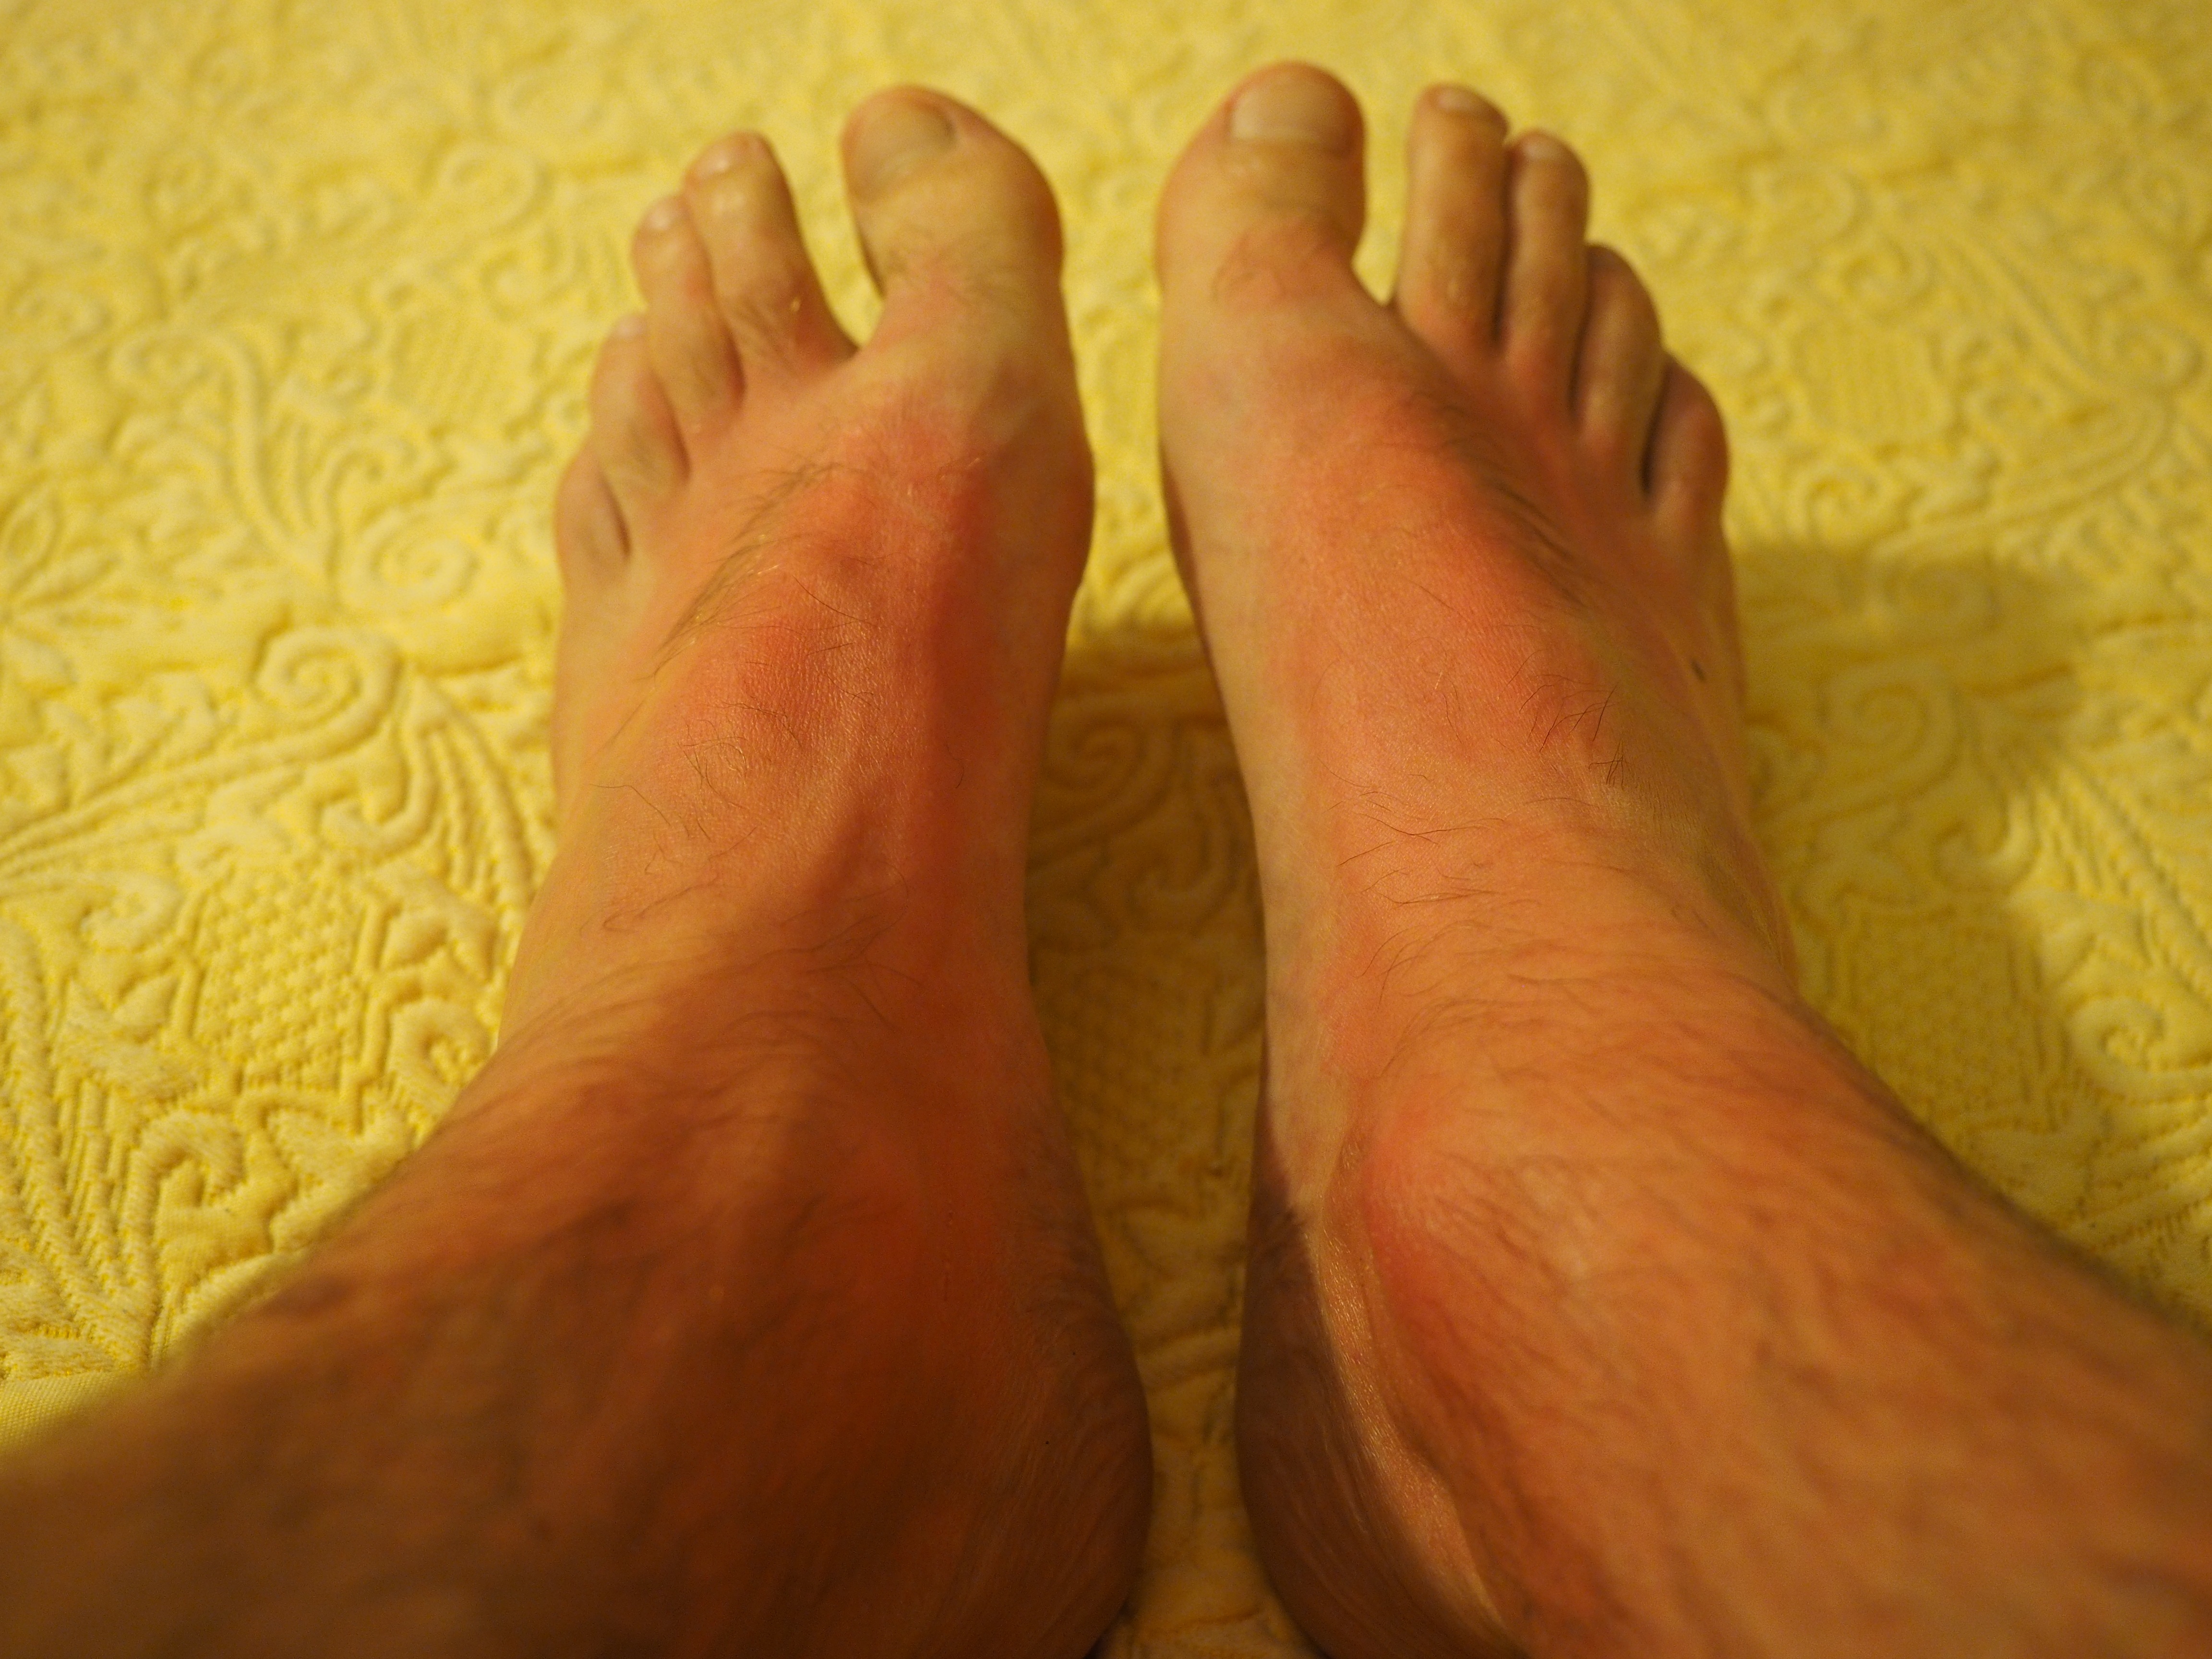
hand, man, sun, feet, allergy, leg, finger, red, foot, yellow, arm, nail, heat, close up, human body, skin, pain, toe, risk, burned, sunburn, part of the body, dermatology, flushed, skin irritation, redness, skin cancer